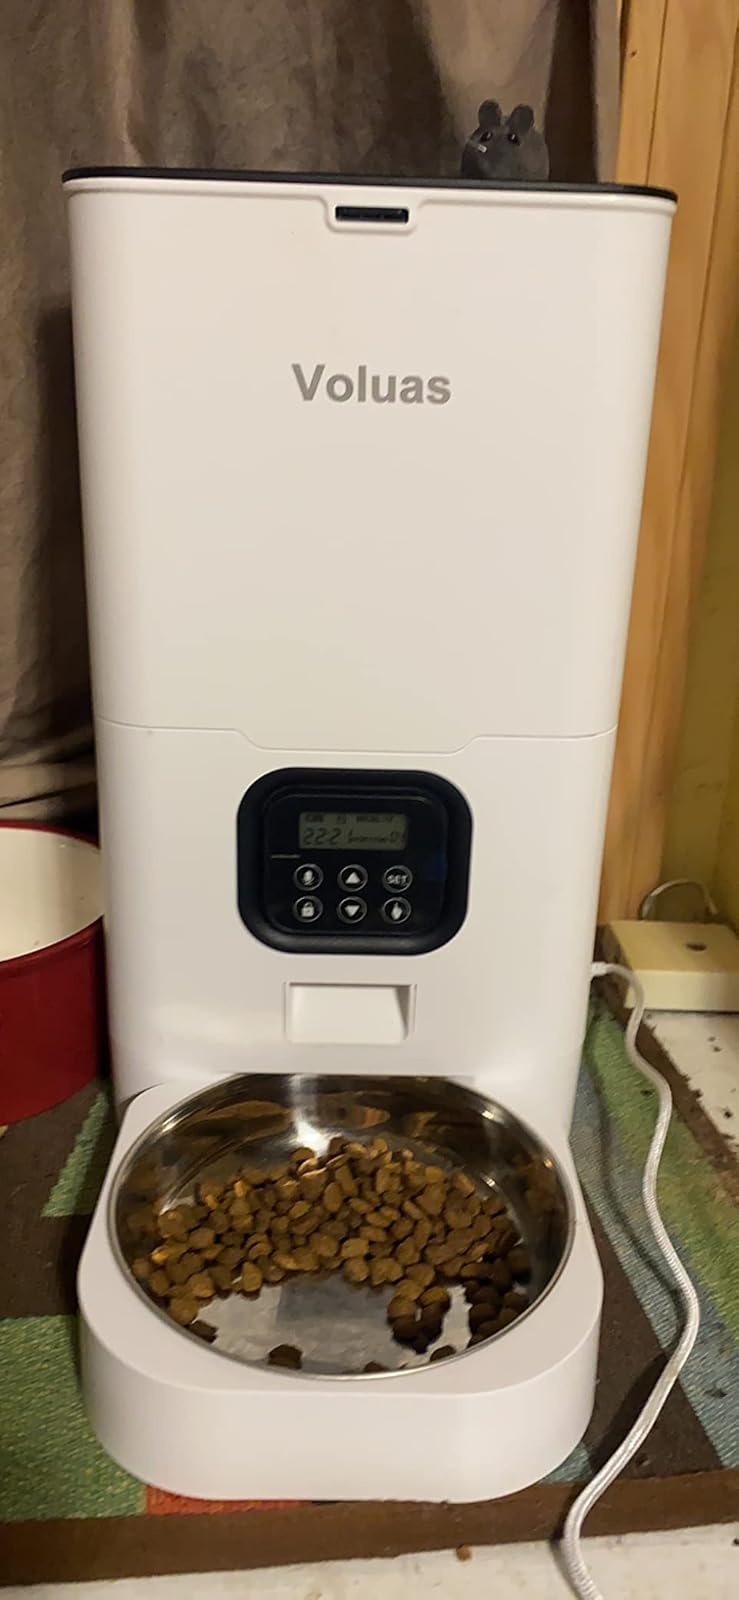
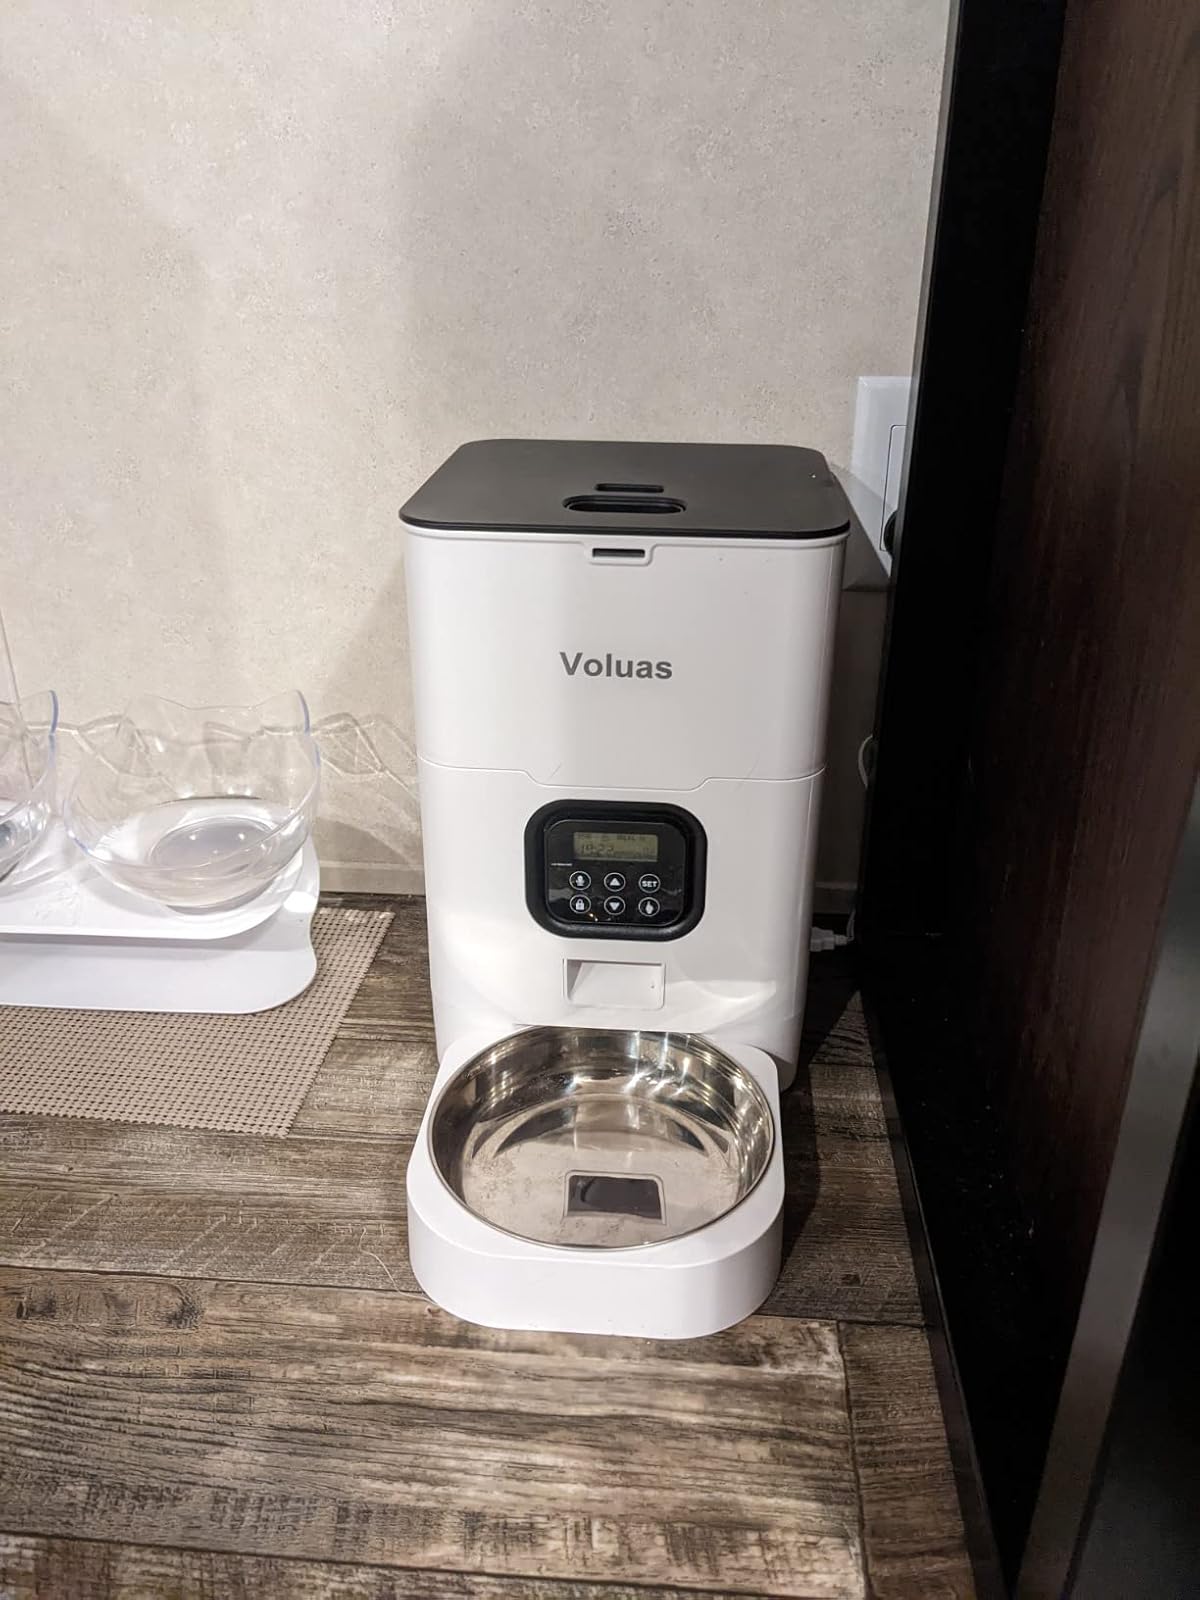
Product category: items_feeder
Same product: yes